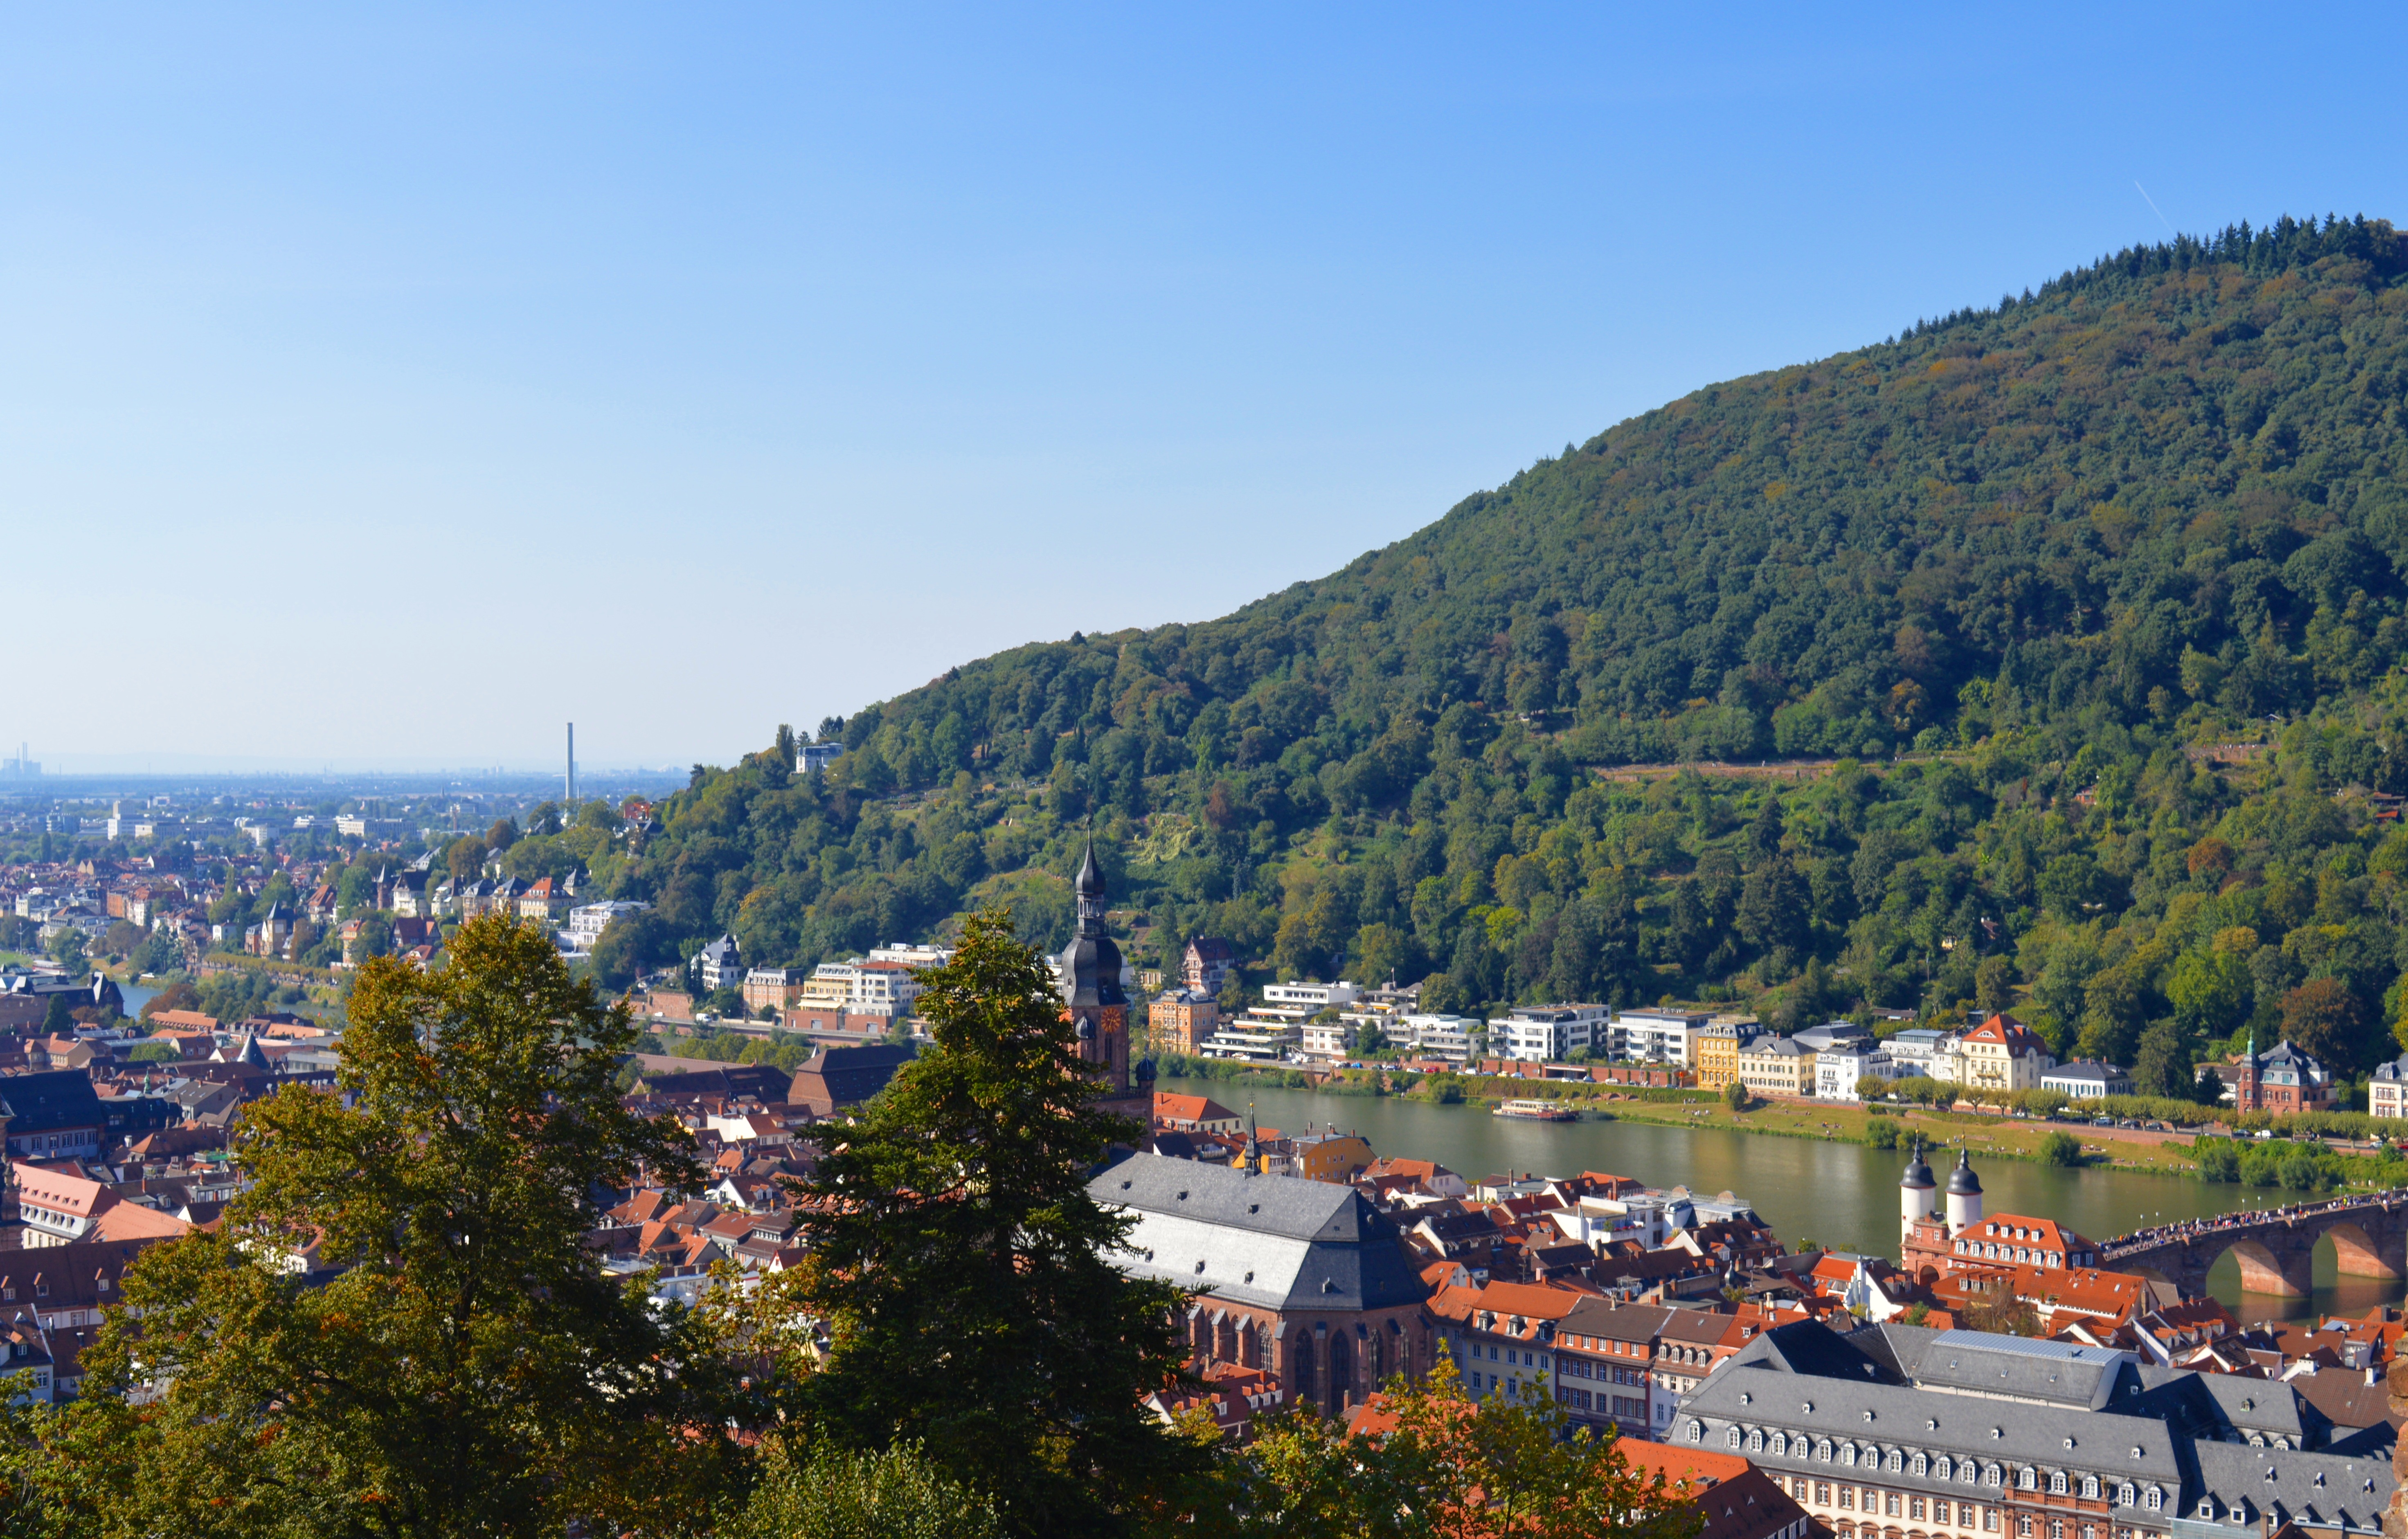
coast, mountain, hill, town, city, mountain range, panorama, vacation, village, castle, heidelberg, church, tourism, germany, historically, roofs, neckar, aerial photography, historical city, medieval city, heiliggeistkirche, residential area, human settlement, mountainous landforms